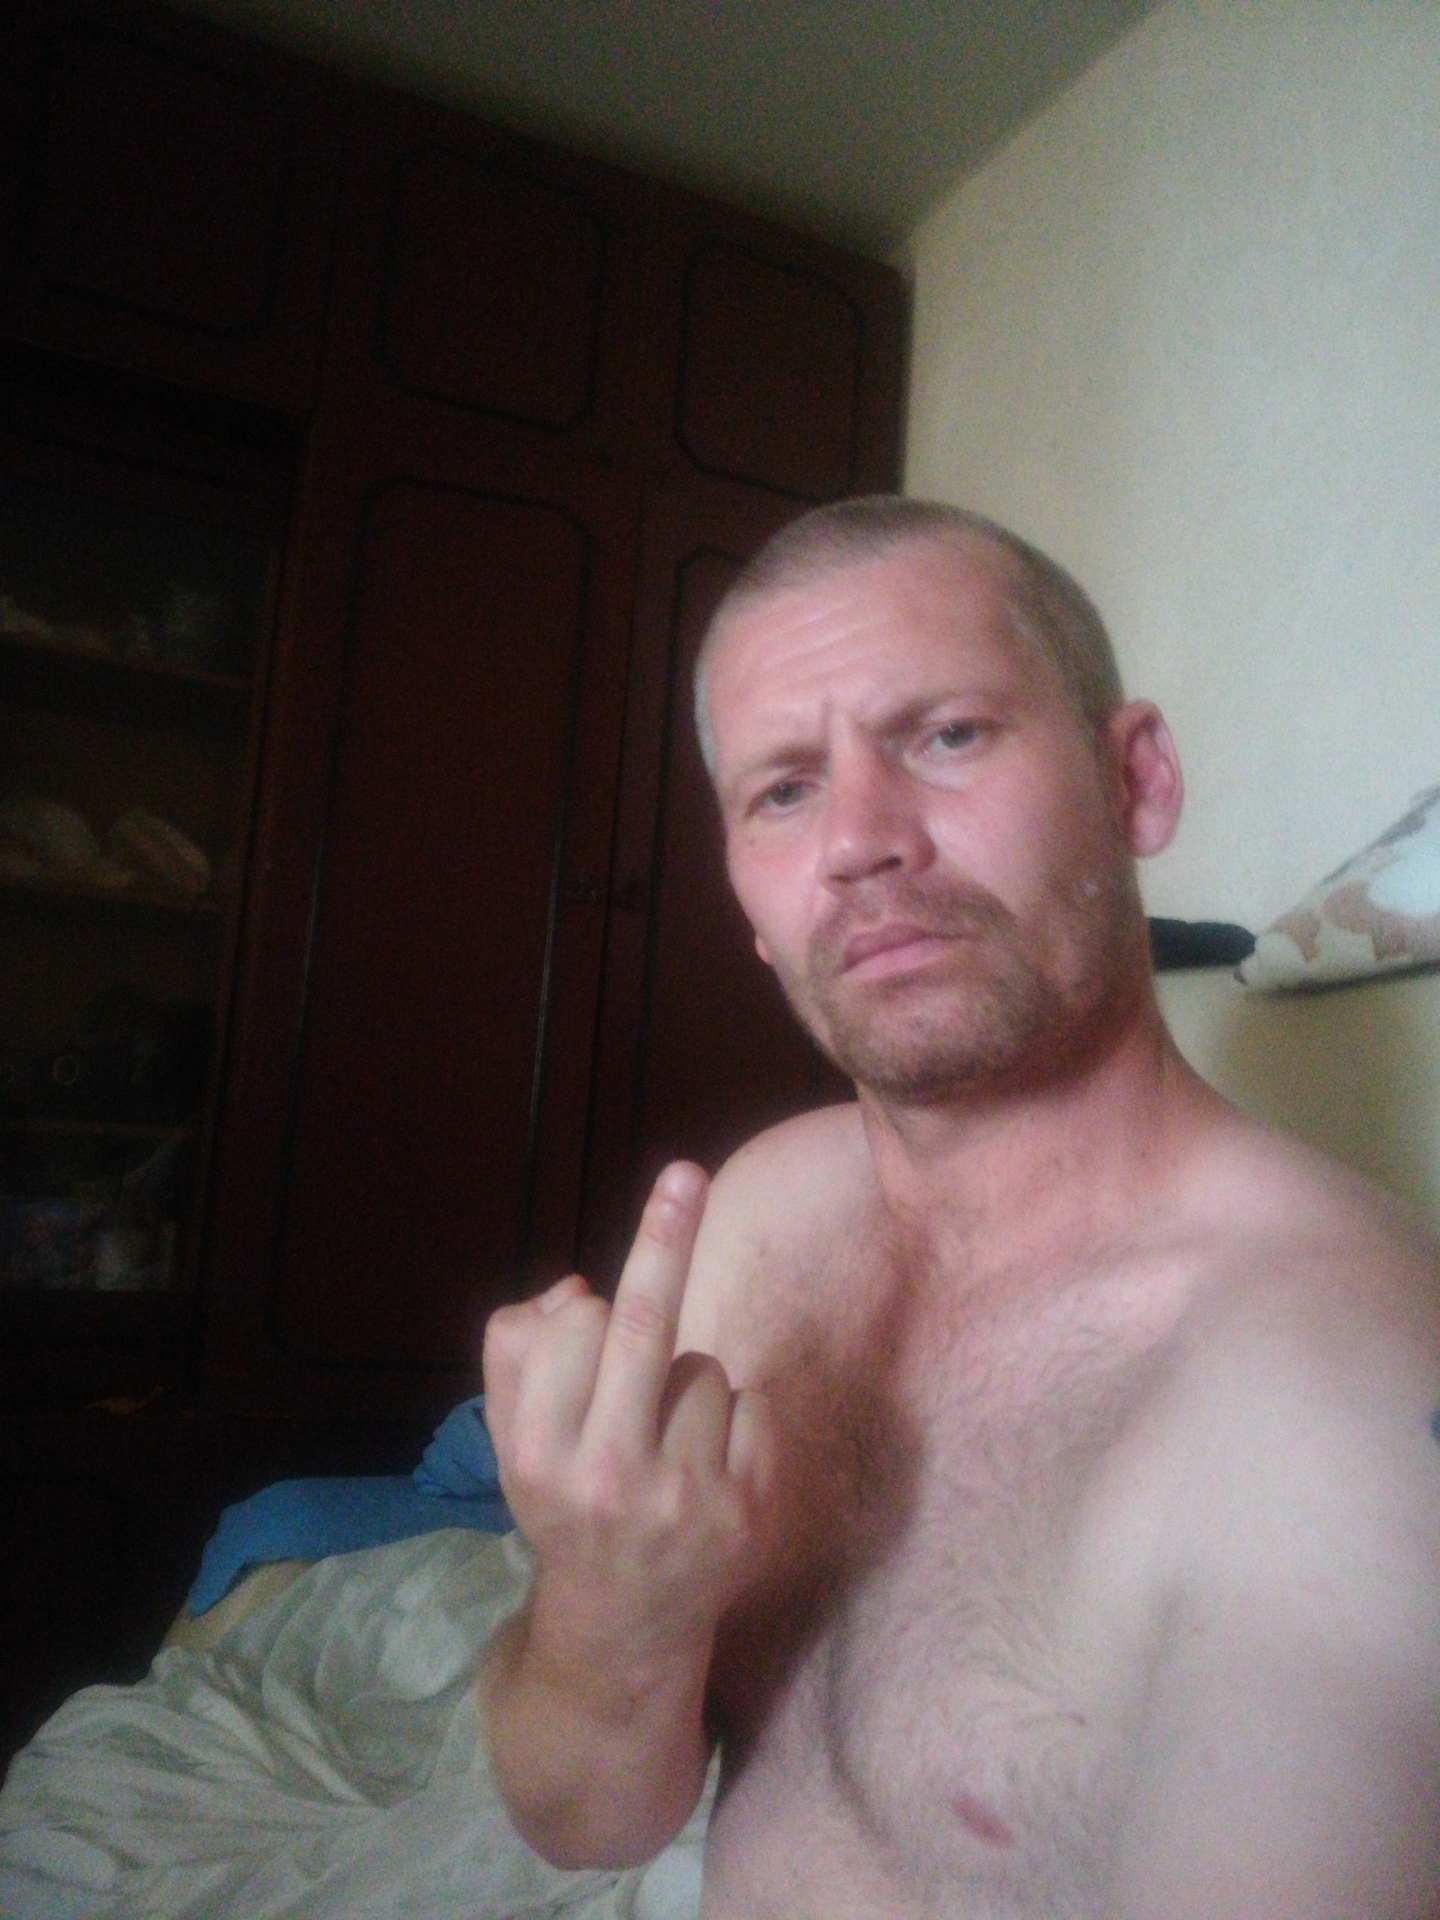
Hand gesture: middle_finger